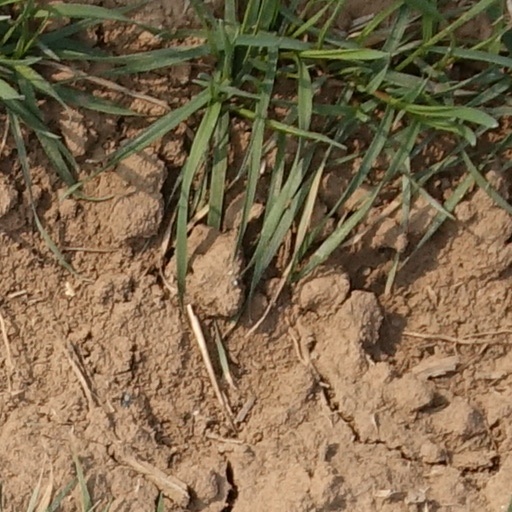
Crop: wheat